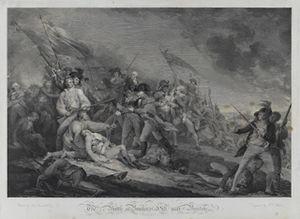
Johann Gotthard von Müller est un graveur allemand. Associé à l'esprit des Lumières, il travailla dans toute l'Europe, produisant une quantité importante d'estampes.